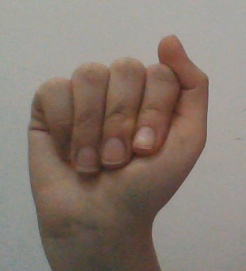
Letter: saad